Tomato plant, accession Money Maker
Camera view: tilt-top (135 deg); turntable rotation: 330 degrees
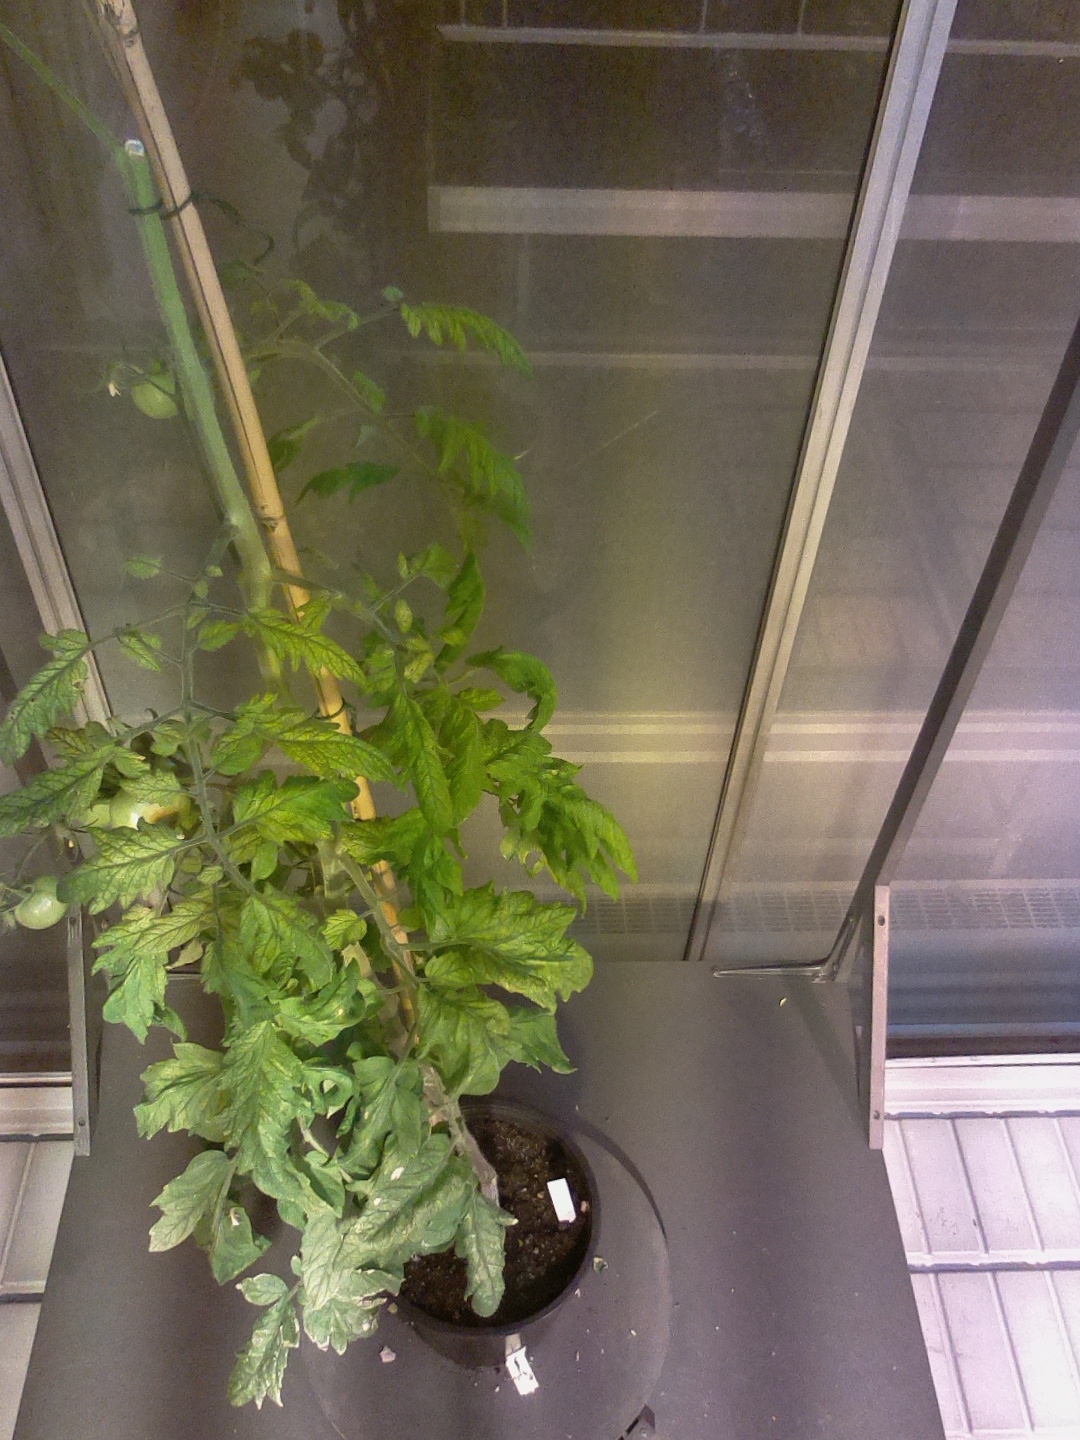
BBCH growth stage 79: 90% -100% of final fruit size